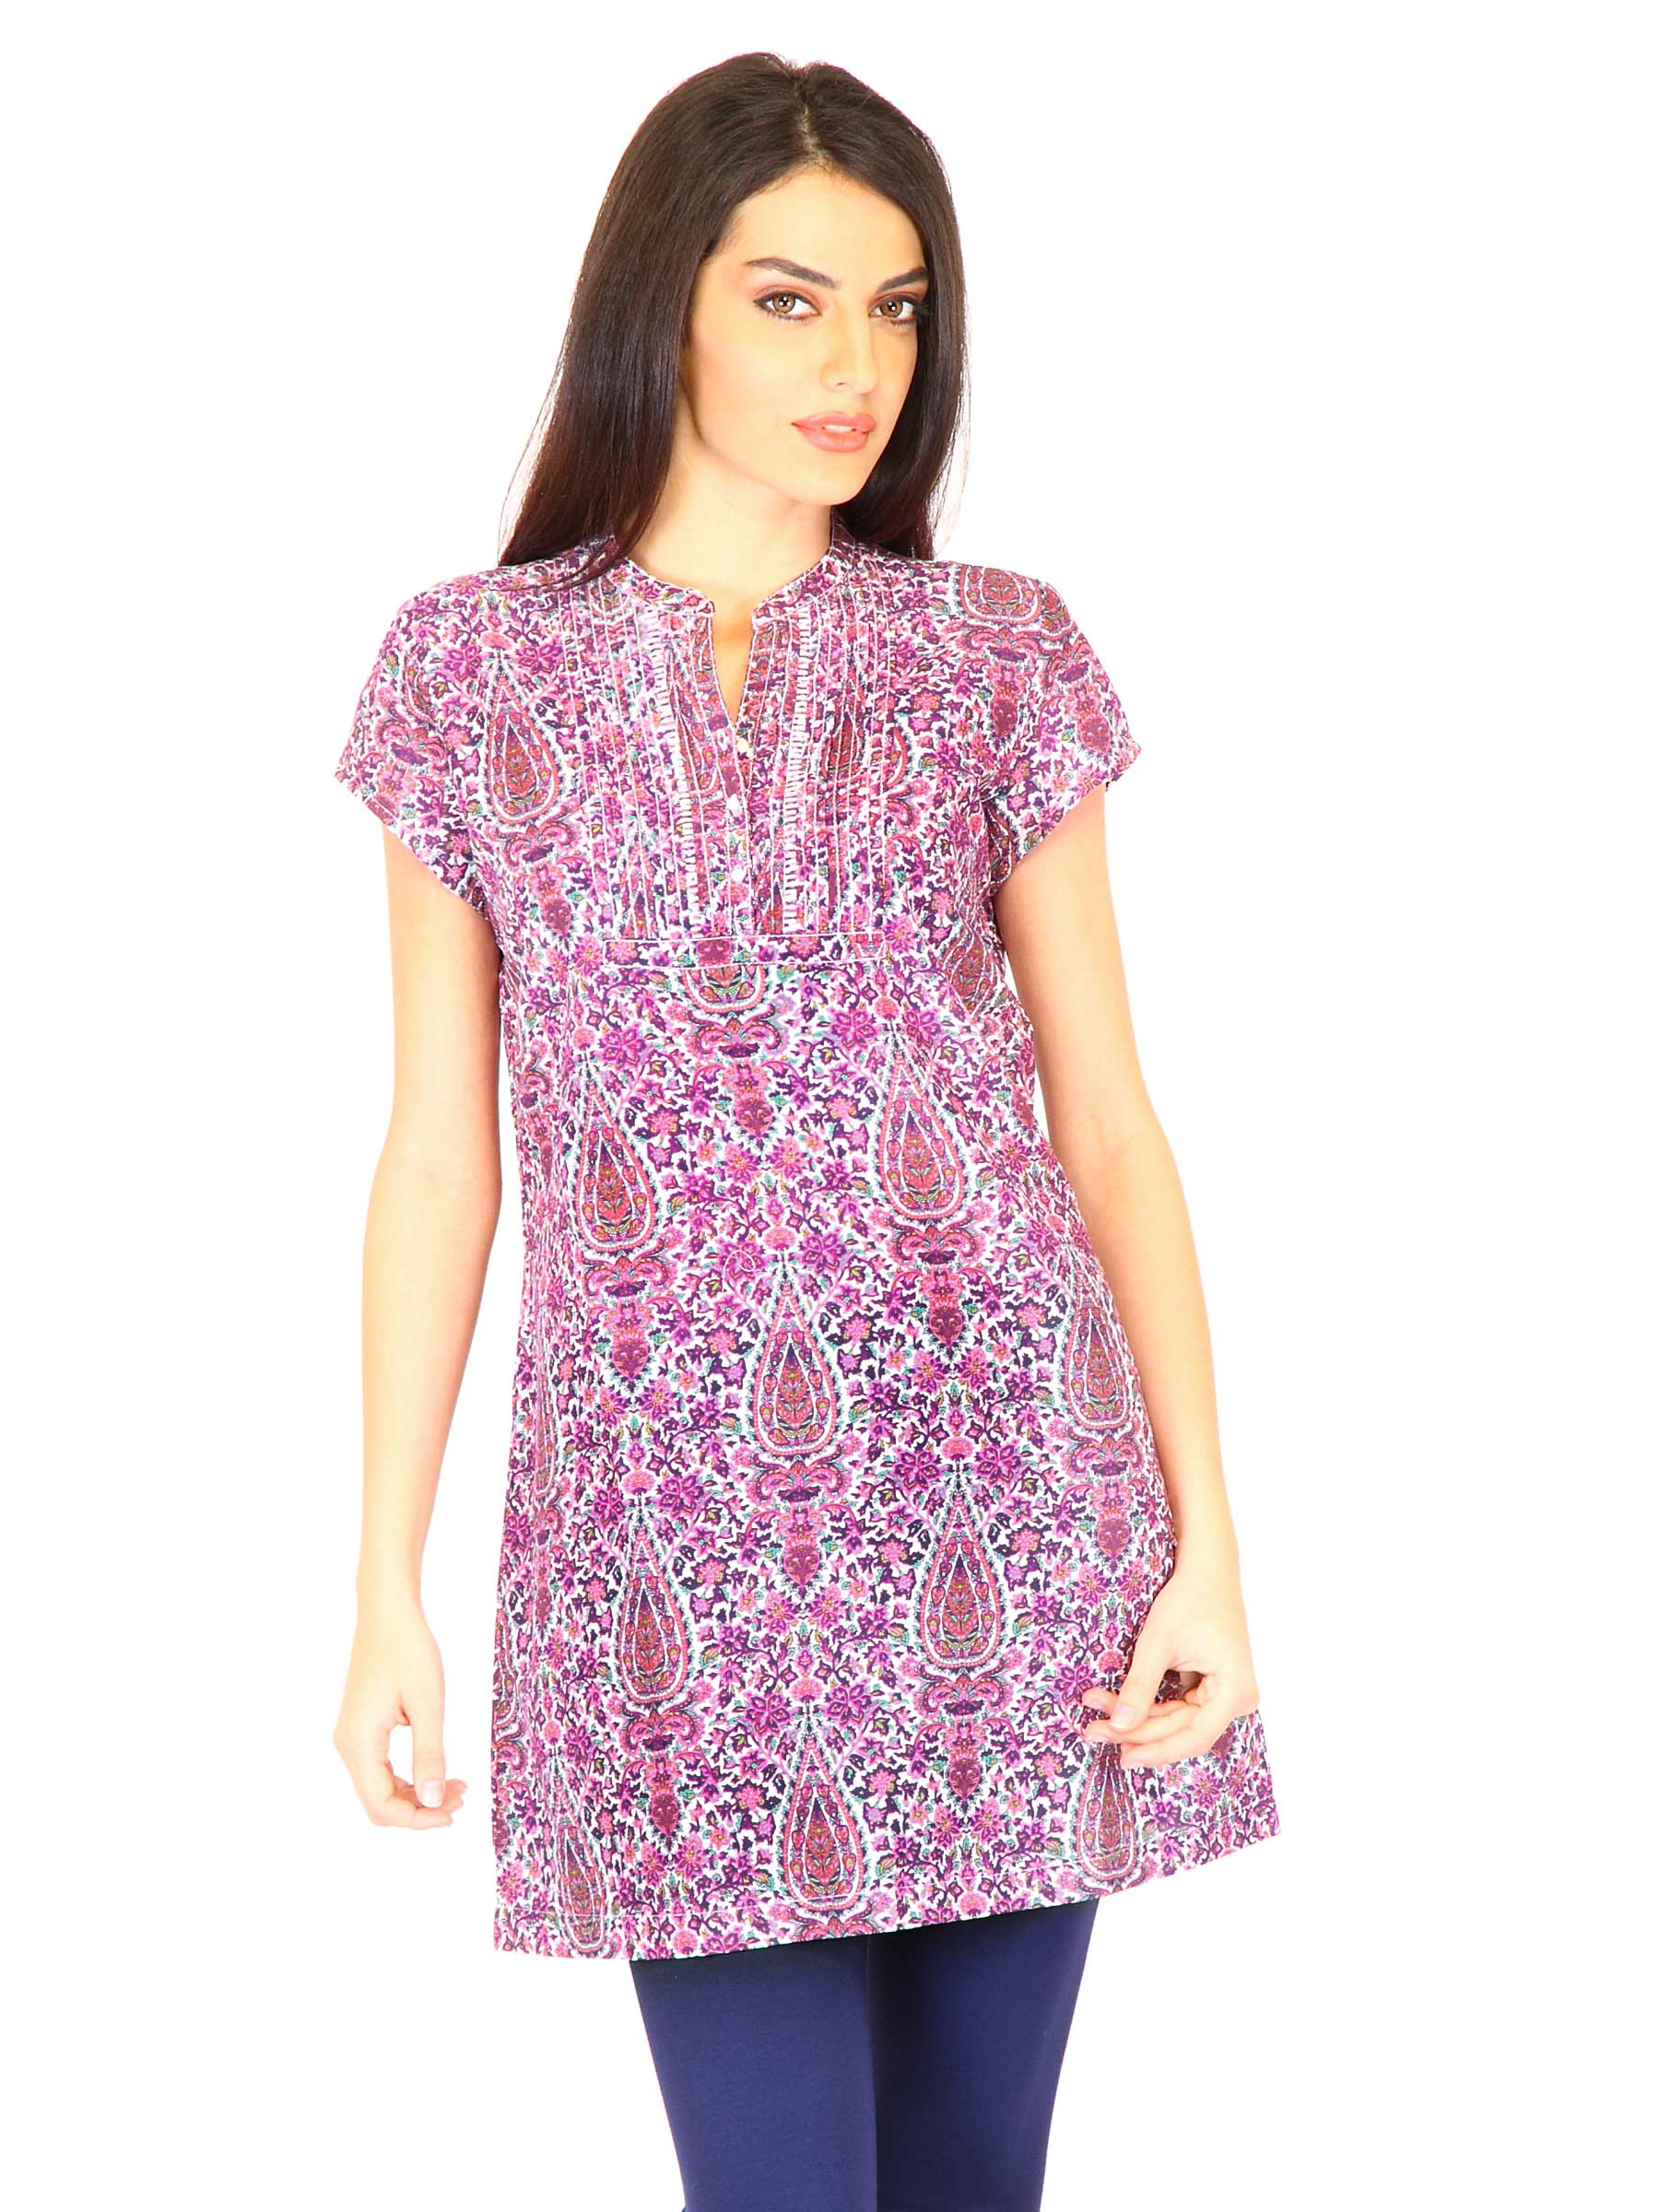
W Women Printed Purple Kurtas
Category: Apparel / Topwear / Kurtas
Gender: Women
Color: Purple
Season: Summer 2011
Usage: Ethnic